Almanzor

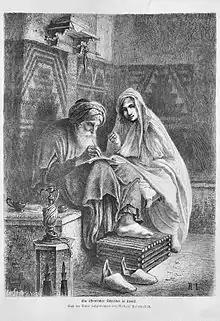
Scrivener, in a nineteenth-century representation. After completing his studies as a "faqīh", the young Almanzor had to adopt this profession due to the poor economic situation of his family after the death of his father.

Though still very young, Ibn Abi ʿAmir moved to Córdoba, where he developed his studies in law and letters under the tutelage of his maternal uncle. This training was intended to facilitate entering the state administration, because the opportunities for advancement in the military were limited to Arabs. Like many other youth from wealthy families, he received training in interpretation of the Quran, prophetic tradition and application of Sharia, thus completing his education as a faqīh, with the intention of becoming a judge, and from this time he retained his taste for literature. Instructed by renowned masters of Islamic legal tradition and letters, he showed talent in these studies.